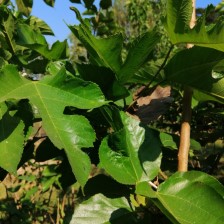
Variety: RedKing